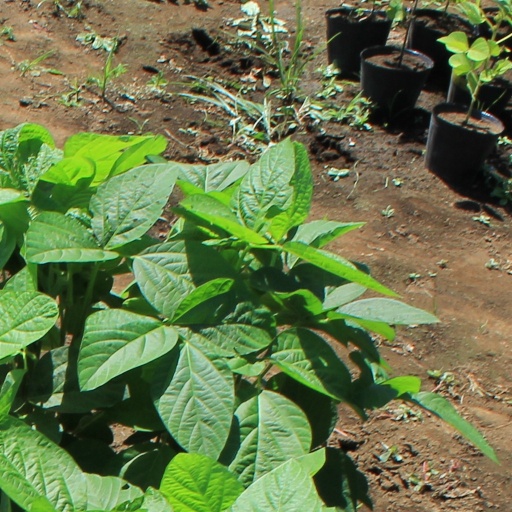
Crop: soybean